Beer (film)

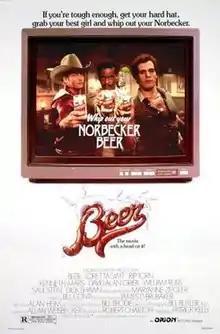

Beer (also known as The Selling of America) is a 1985 American comedy film produced by Orion Pictures that satirizes the advertising industry, specifically the TV commercial industry.